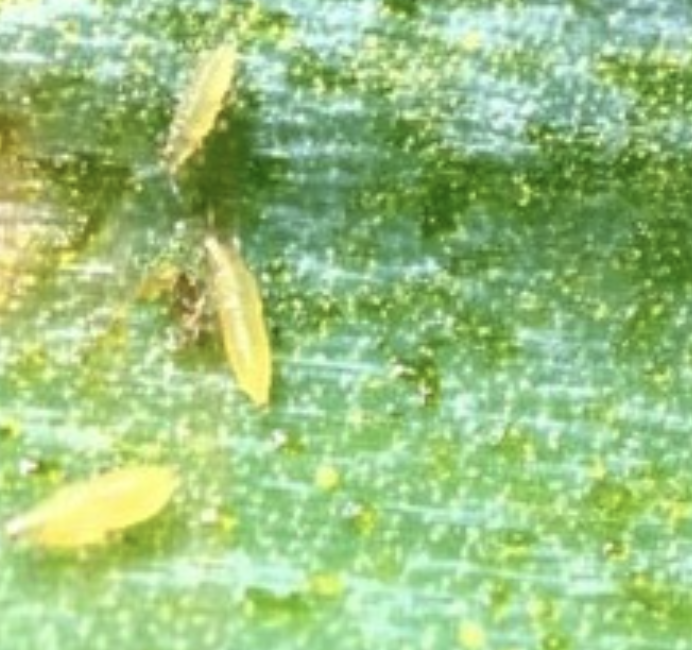
Label: thrips_disease